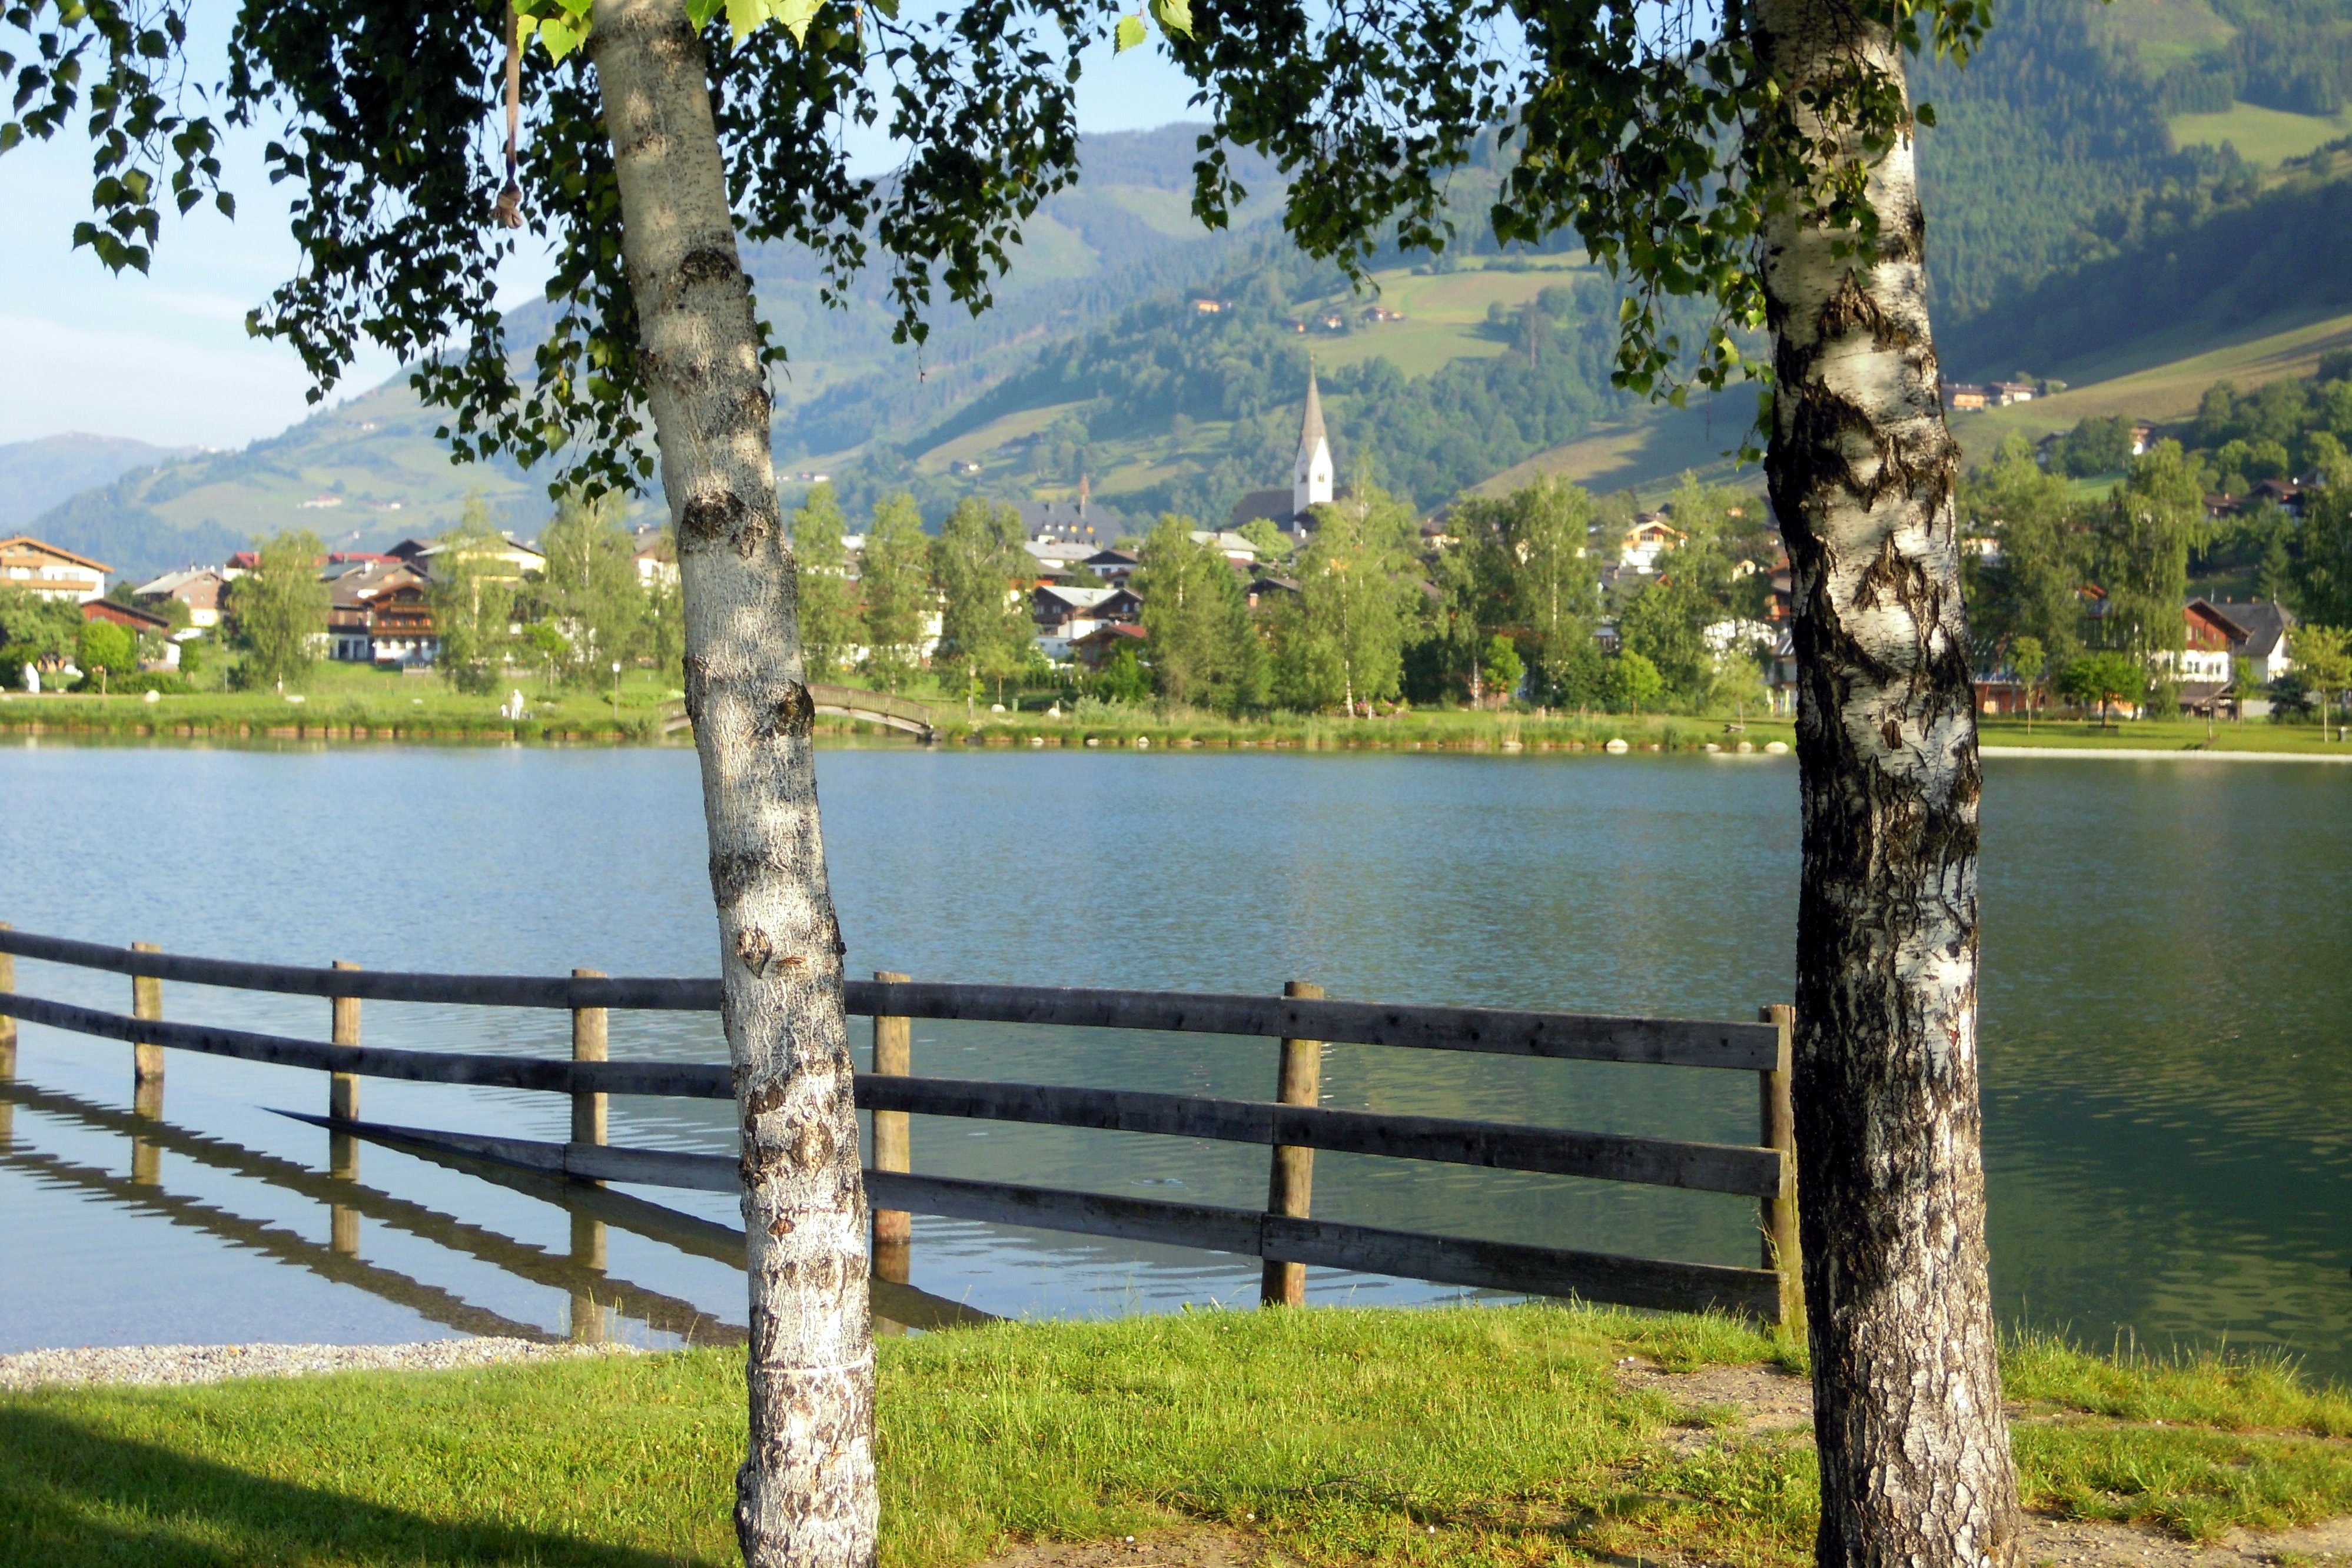
tree, water, lake, pond, reflection, reservoir, waters, badesee, woody plant, uttendorf